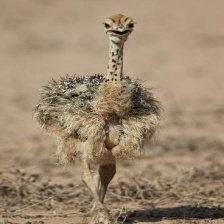
Species: OSTRICH
Scientific name: STRUTHIO CAMELUS